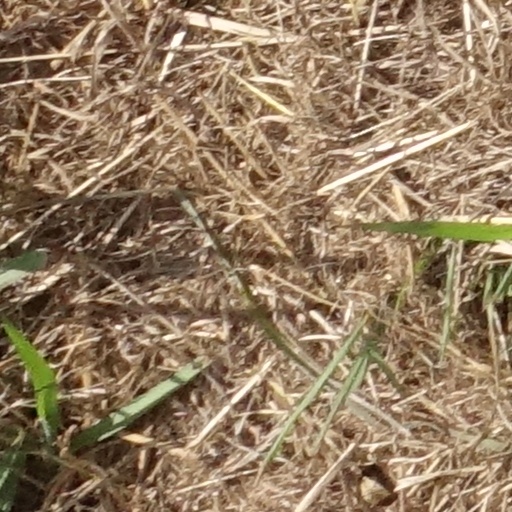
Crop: sorghum